11th World Scout Jamboree Memorial Rotonda

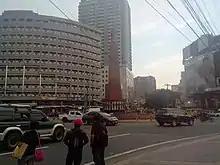
The monument and some surrounding structures

The area around the 11th World Scout Jamboree Memorial Rotonda is largely made up of dining and entertainment establishments. Tomas Morato Avenue is known for its large variety of restaurants, concentrated along the stretch to the southwest of the roundabout. Near the northeast corner was the site of the 1996 Ozone Disco Club fire.